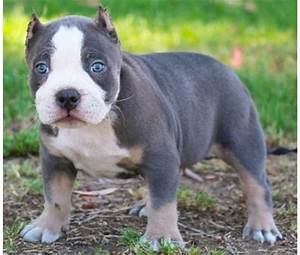
Label: dog